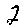
Label: 2